Shanksville Volunteer Fire Department

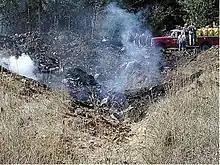
The impact crater at the crash site.

On September 11, 2001, the Shanksville Volunteer Fire Department responded to the United Airlines Flight 93 crash scene to search for survivors. They found a smoking crater to deep, and to wide. None of the 44 people on board survived. Flight 93 was one of four airliners hijacked that day as part of the al-Qaeda terror attack on the United States. It is widely held that the Flight 93 hijackers intended to use the aircraft to attack the United States Capitol building in Washington, DC.